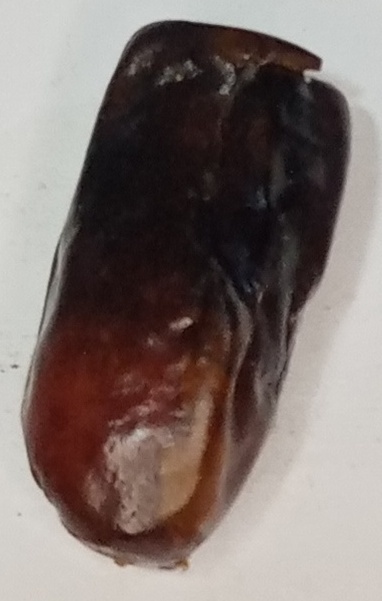
Variety: gajar
Size: small
Grade: grade-1